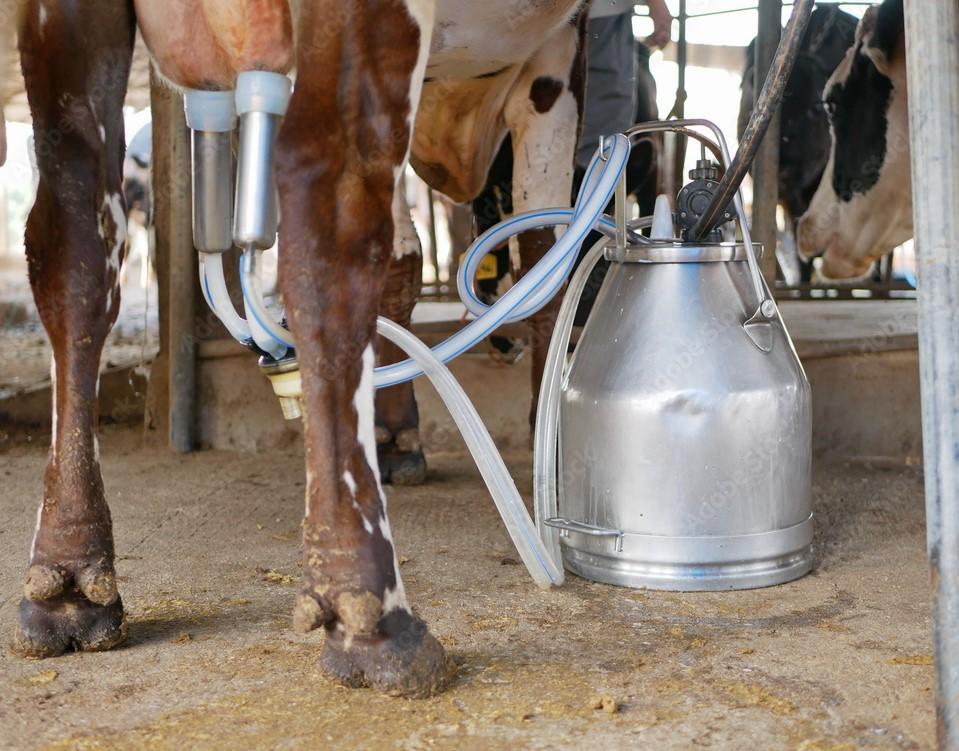
Ngombe ambaye ako na rangi ya hudhurungi na madoadoa ya rangi nyeupe amesimamaishwa kwenye zizi, chuchu zake zimewekwa mashine ambayo inatumika kukama maziwa, kando yake kuna ngombe wengine wa rangi nyeupe na madoadoa ya rangi nyeusi ambao wamesimama.